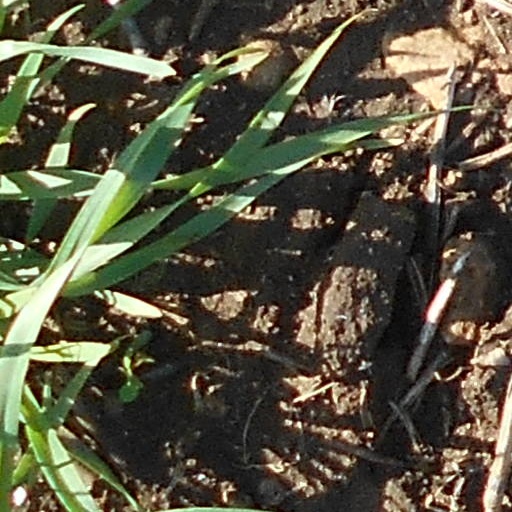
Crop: wheat